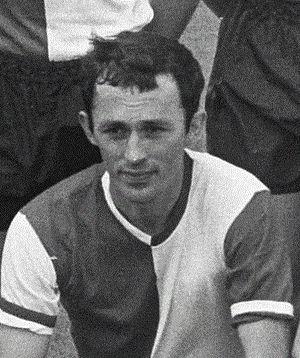
Spasoje Samardžić, né le 20 mai 1942 à Krajica, est un footballeur yougoslave. Il évoluait au poste d'attaquant.